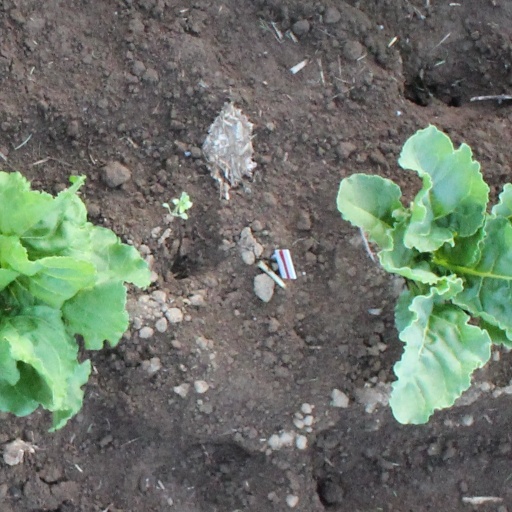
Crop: sugar beet